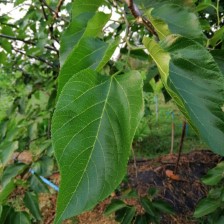
Variety: TaiwanMeacho